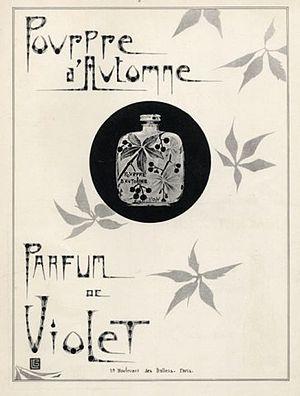
Publicité pour Pourpre d'Automne de chez Violet (1923) (in L'illustration). Le flacon et l'affiche ont été conçus par Lucien Gaillard.
La Parfumerie Savonnerie Violet est une maison de parfum française créée en 1827 à Paris et qui fut l'une des plus grosses entreprises de son secteur. Elle a disparu peu après 1953. En 2017, trois passionnés lui ont donné un nouveau souffle après plus de 60 ans de sommeil. La société actuelle porte le nom de : les Parfums de Violet